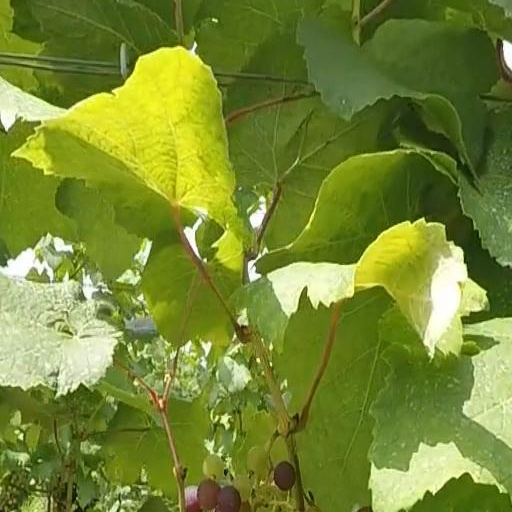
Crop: grape